Captain Future

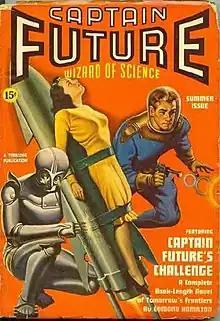
Third issue featuring Earle K. Bergey's debut art for the title.

Although sometimes mistakenly attributed to science fiction writer Edmond Hamilton, who indeed authored most of the Captain Future stories, the character was created by Better Publications editors Mort Weisinger and Leo Margulies before the 1st World Science Fiction Convention in 1939 and then announced there.